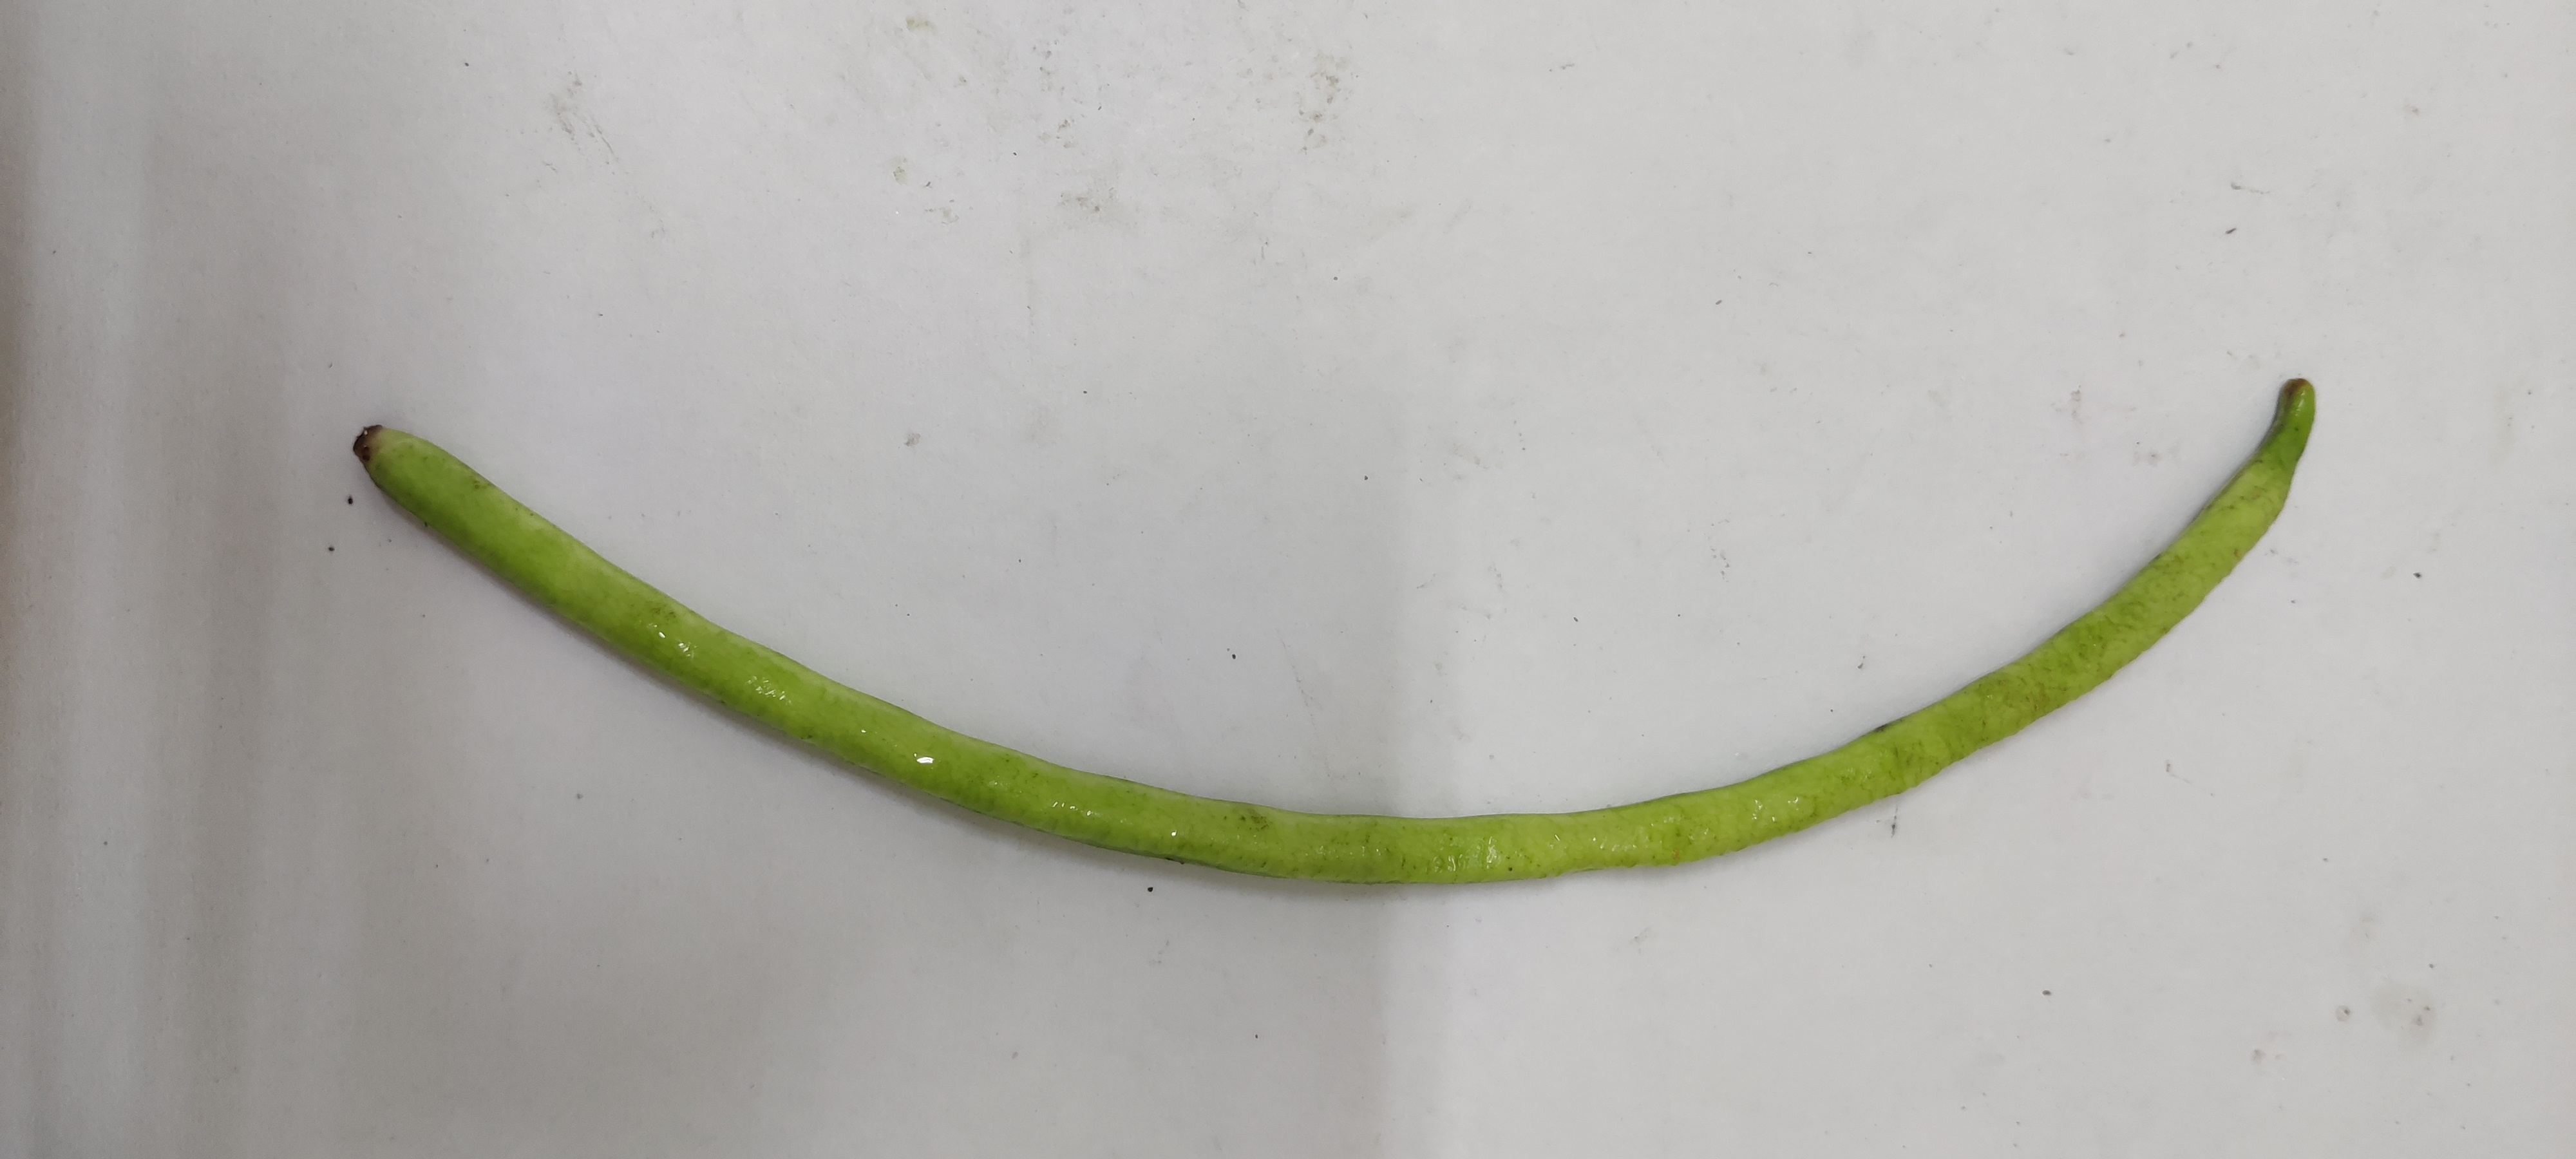
Crop: Cowpea
Condition: Fresh